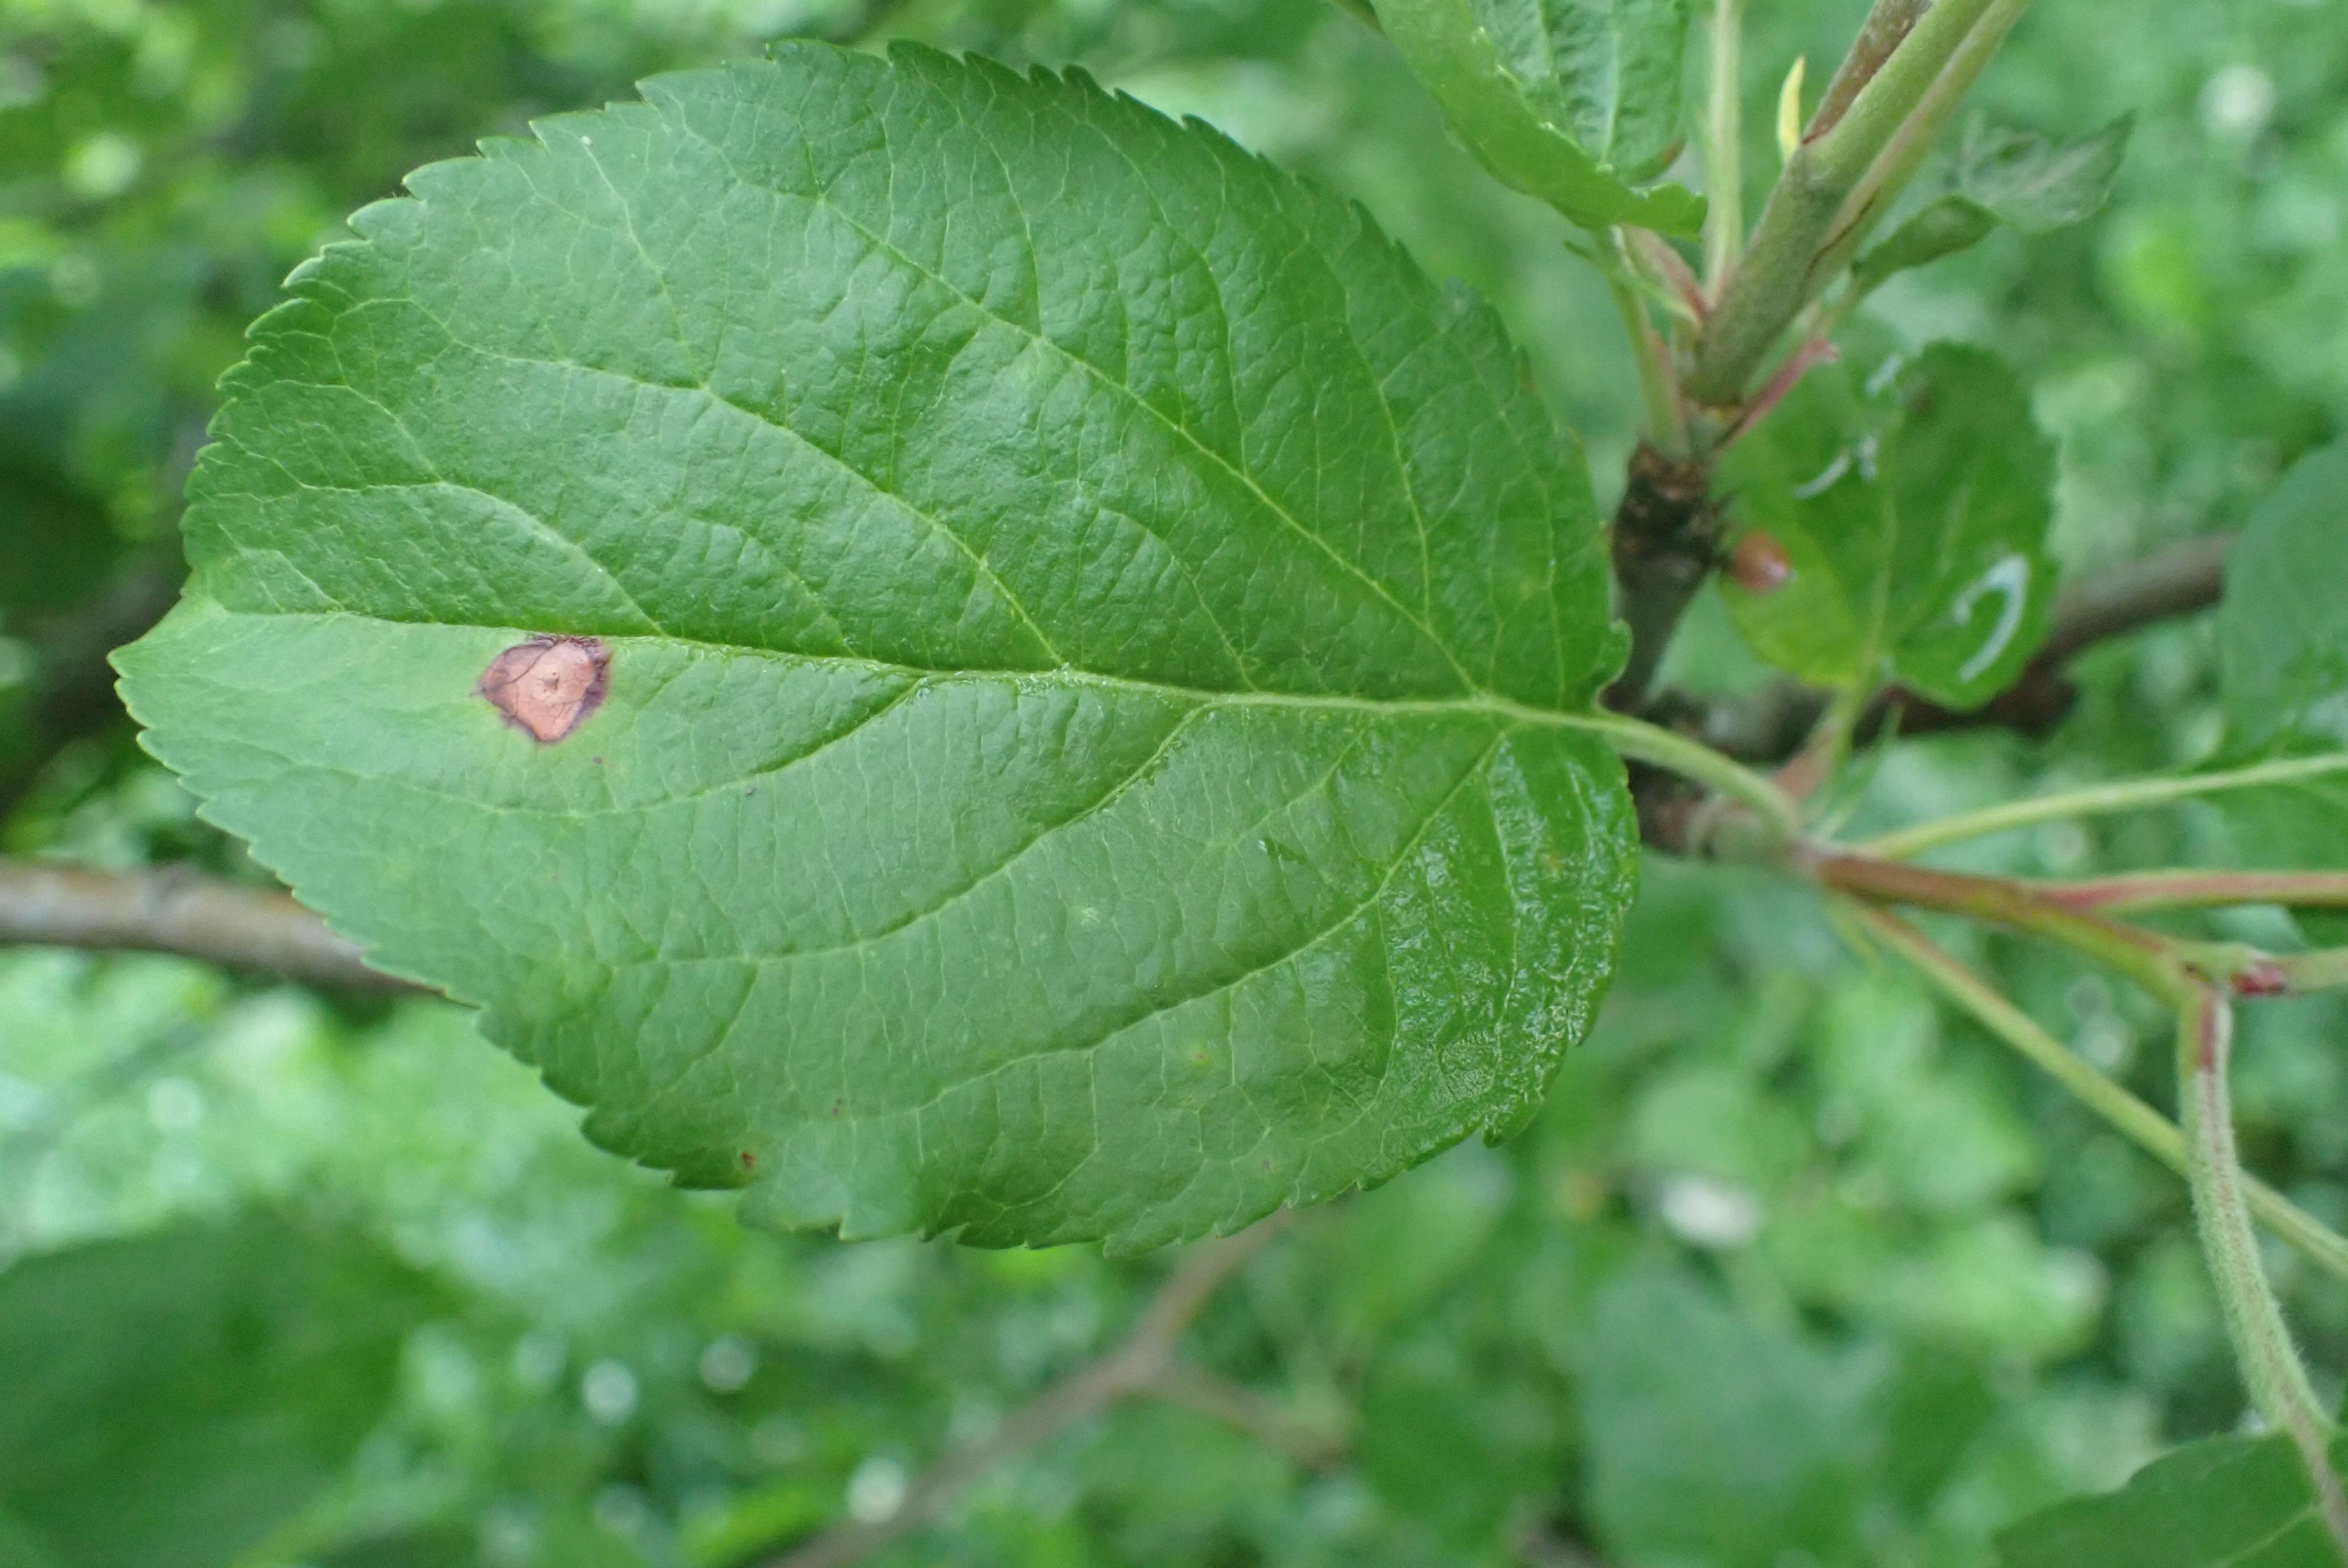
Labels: frog_eye_leaf_spot